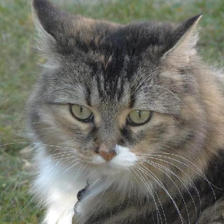
Label: animals